Providence and Worcester Railroad

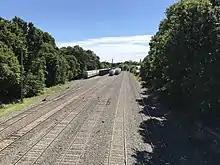
Valley Falls Yard is the primary P&W yard in Rhode Island.

Despite the company's lease, the New Haven owned only a very small number of shares91 out of 35,000by 1905, finding that P&W shareholders were very reluctant to part with their shares. That year, the New Haven attempted to get a bill passed in the Rhode Island General Assembly that would allow it to condemn the shares of minority shareholders who owned stock in the companies it leased, as long as the New Haven held a simple majority of all shares. Due to significant opposition, most fiercely by the Providence and Worcester Railroad, this attempt was defeated; the bill was amended to require the owning railroad to hold at least 75 percent of a company's shares before condemnation of minority shareholders' shares was possible. This meant that the New Haven could not purchase the P&W unless it was willing to buy 75 percent of the company's shares, securing the P&W's continued existence as a company. These same rules protecting minority shareholders would pave the way for the Providence and Worcester to regain its independence in the future.